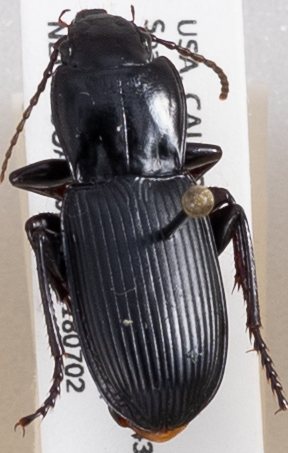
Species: Pterostichus serripes
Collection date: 2018-07-02
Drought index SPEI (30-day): -0.884
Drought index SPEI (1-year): -0.32
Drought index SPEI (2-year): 0.8